Uniforms of the Confederate States Armed Forces

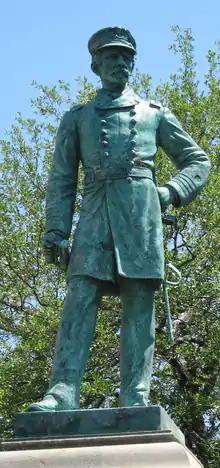
Example of a Confederate naval officer's uniform (statue of Captain Raphael Semmes, Mobile, Alabama)

The first of the Artillery uniforms were a variety of handmade and personally customized uniforms. By 1862, the Confederate uniforms became organized. They became cadet gray and were to be lined with a layer of red around the sleeve. The pants legs were light blue. Even after the uniforms were organized many of the artillerymen wore regular clothes due to the heat and discomfort caused by the regular uniforms.